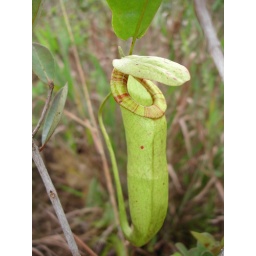
A pitcher plant found at the side of the road in Borneo